Instant Brain

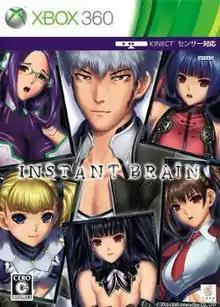

is a Japanese visual novel developed and released by Cave on November 11, 2011. The gameplay in "Instant Brain" follows a plot-line which offers predetermined scenarios with courses of interaction.